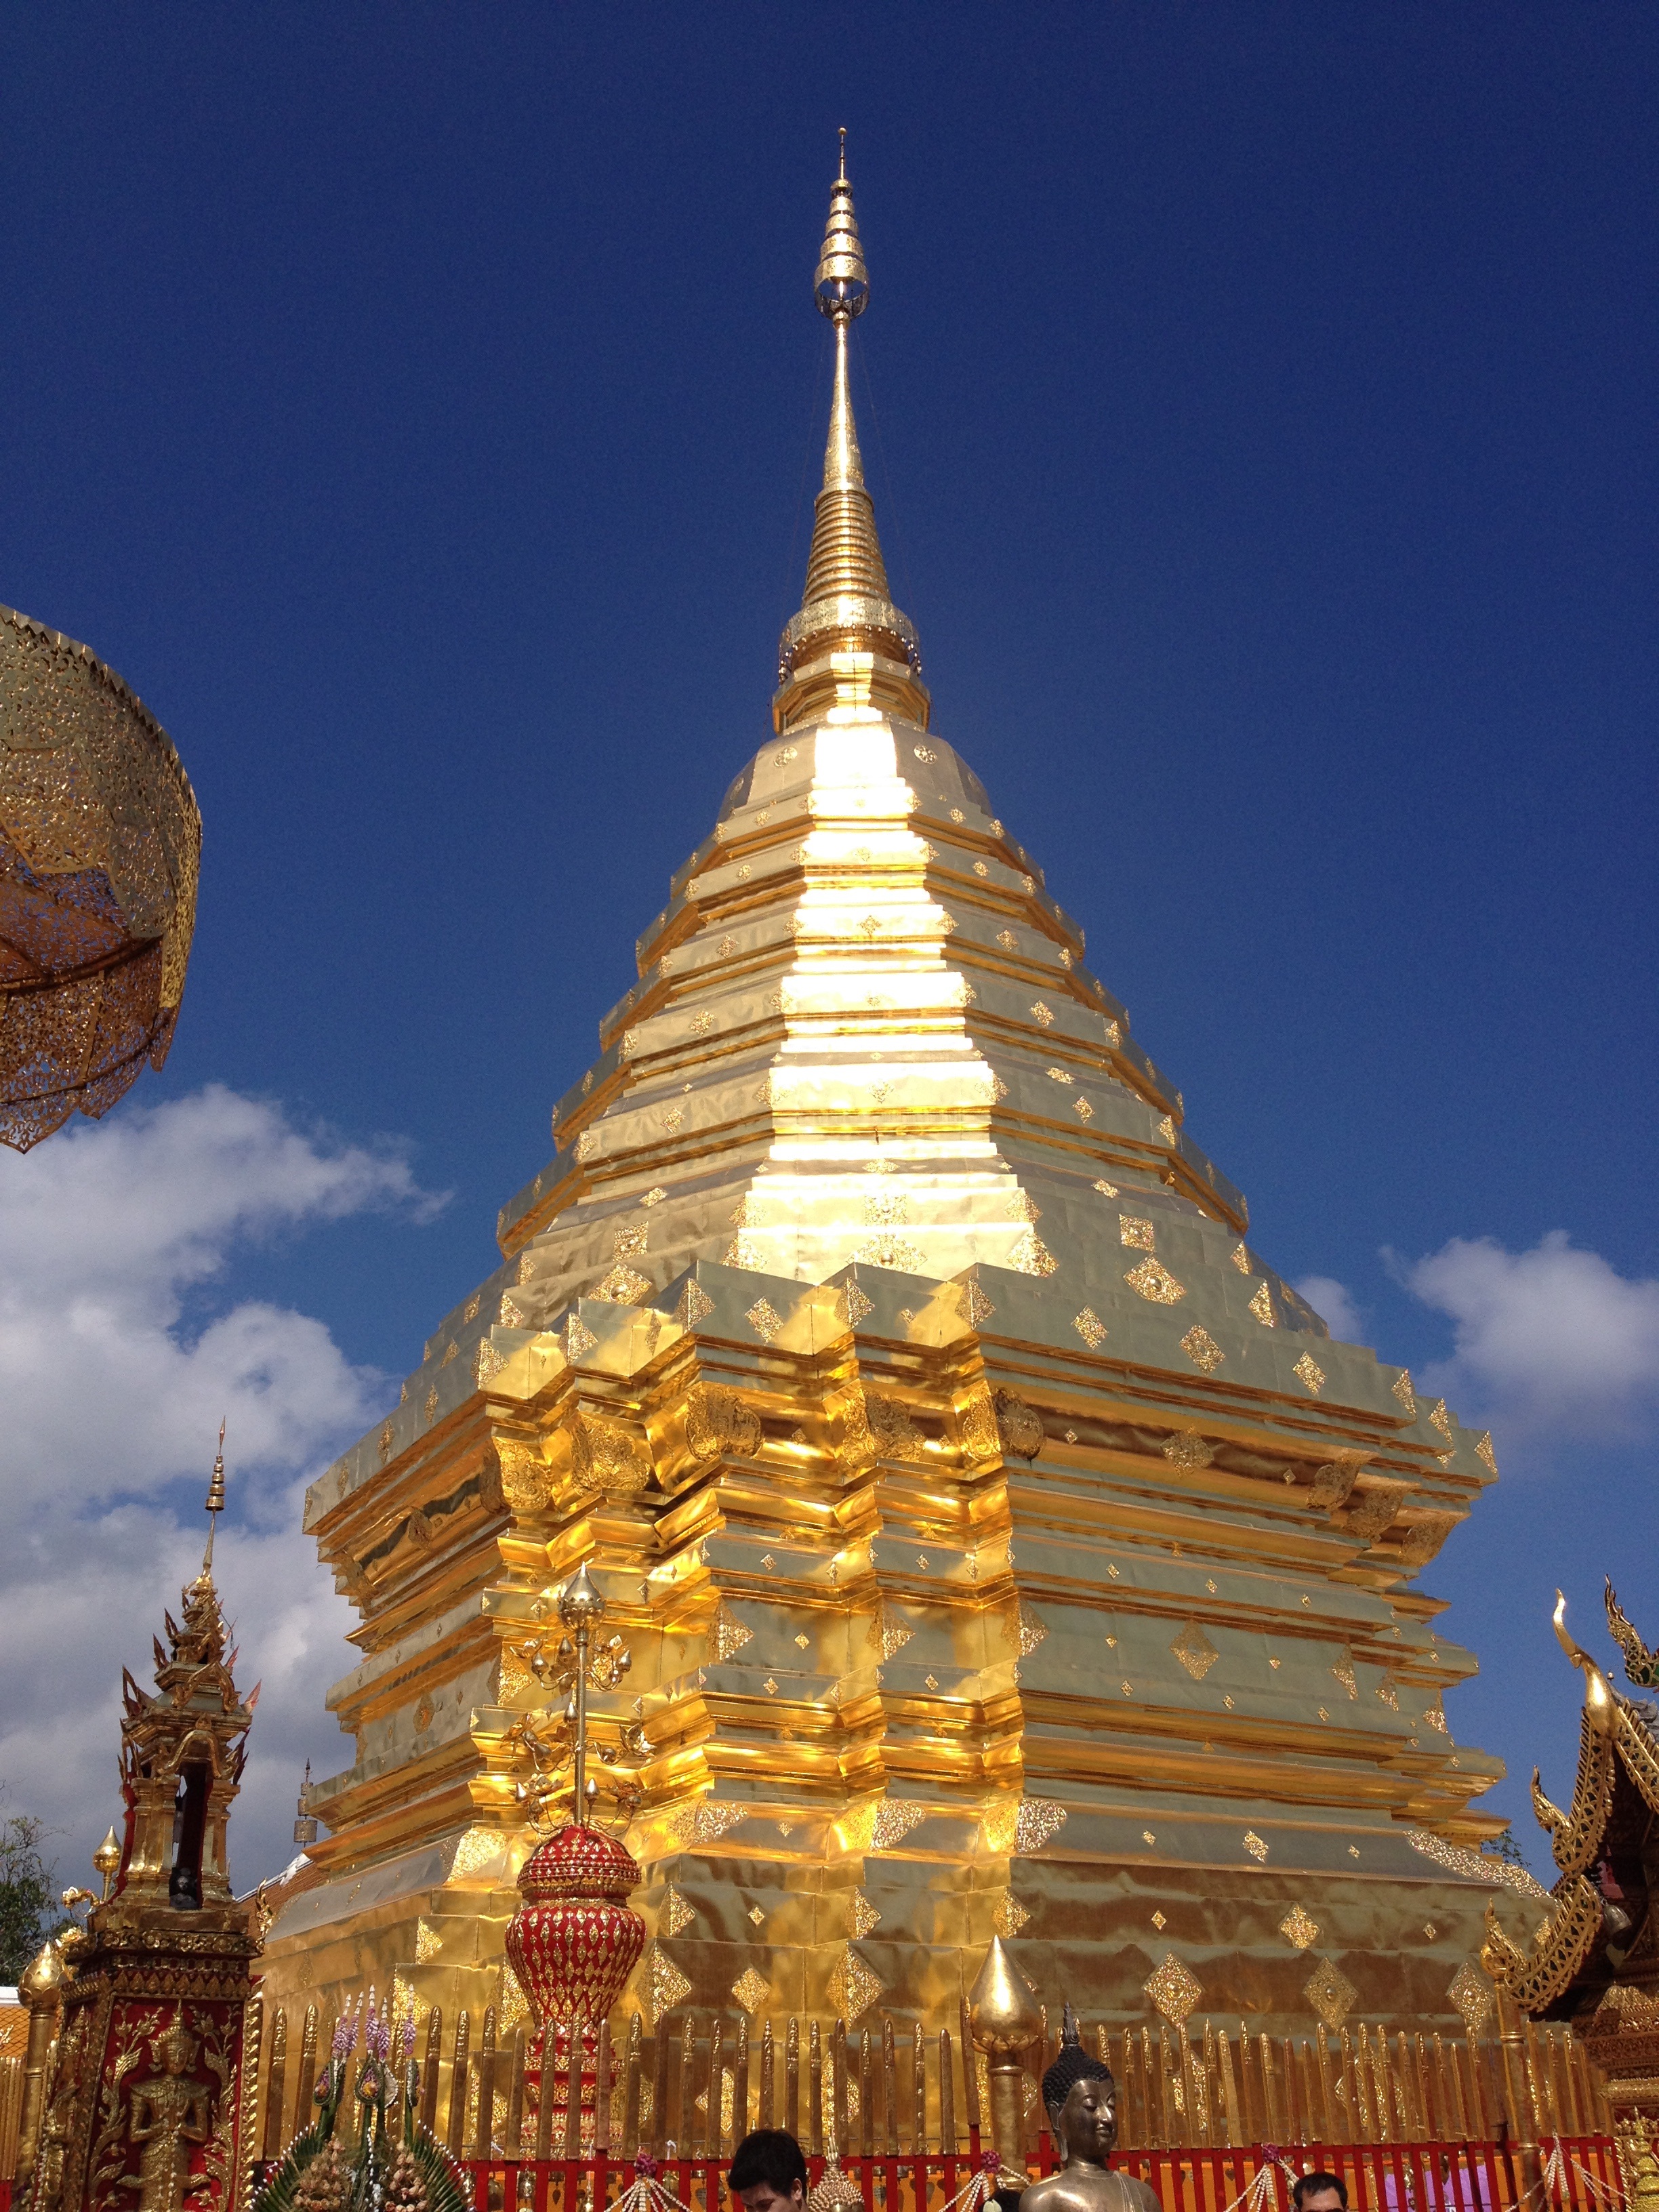
architecture, building, travel, golden, tower, asia, landmark, tourism, place of worship, thailand, temple, thai, pagoda, wat, hindu temple, historic site